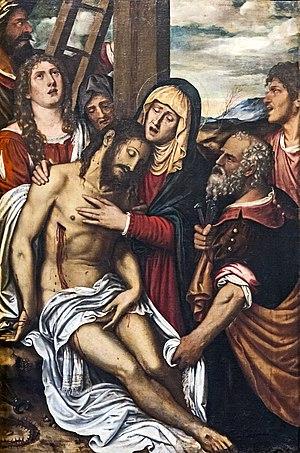
La basilique Santa Maria Gloriosa dei Frari, appelée communément I Frari, est une des principales églises de Venise. Elle est située sur le Campo dei Frari, dans le sestiere de San Polo. Dédiée à l'Assomption de Marie, elle a reçu le titre de basilique mineure.